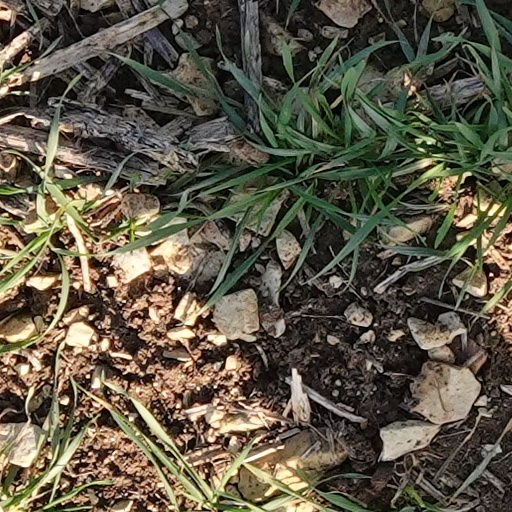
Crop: wheat